Mexican mask-folk art

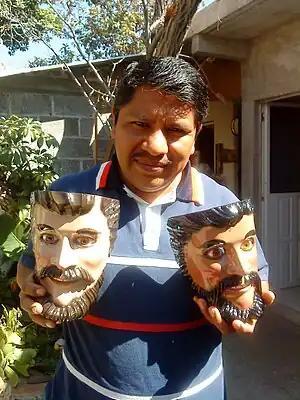
Tlaxcalan artisan with masks for Carnival

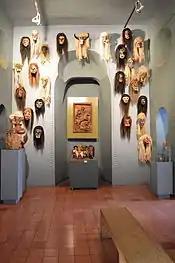
Tastoanes masks of ceramic at the Museo Nacional de la Ceramica in Tonalá, Jalisco.

Masks in Mexico are used in a wide variety of dance, ceremony, festivals and theater, with their wearing not separate from the event in which they are used. The most common uses are in traditional dances, which are a form of theater, with characters, storyline and music, but the performers are not professionals. The purpose of the masks is to convert participants into other beings or characters. This element is so important in many events that if a dancer does not use a mask, he often wears dark glasses to indicate that he is not his normal self. A double sense of masking is to use dark glasses over a mask.